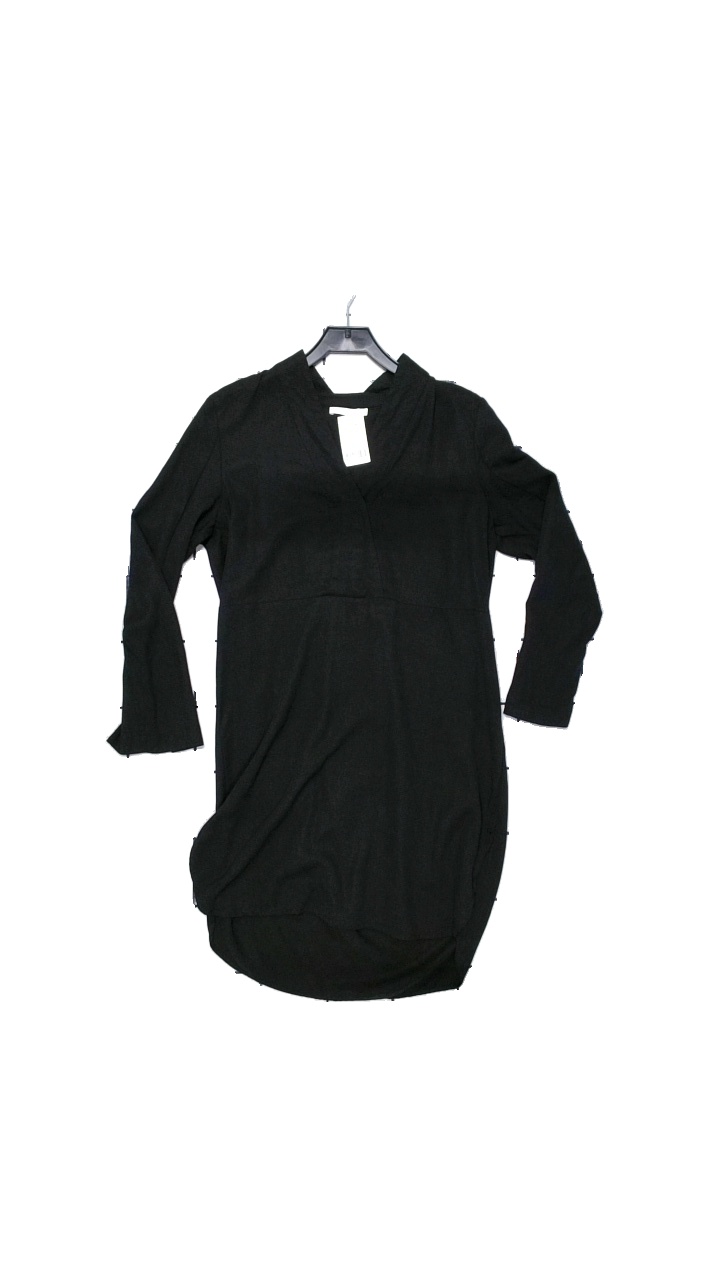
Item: Dress (Ladies)
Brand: Wera
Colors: Black
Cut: Regular
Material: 100% tencel
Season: Autumn
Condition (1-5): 4
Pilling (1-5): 5
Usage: Reuse
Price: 50-100